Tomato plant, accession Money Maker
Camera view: tilt-top (135 deg); turntable rotation: 180 degrees
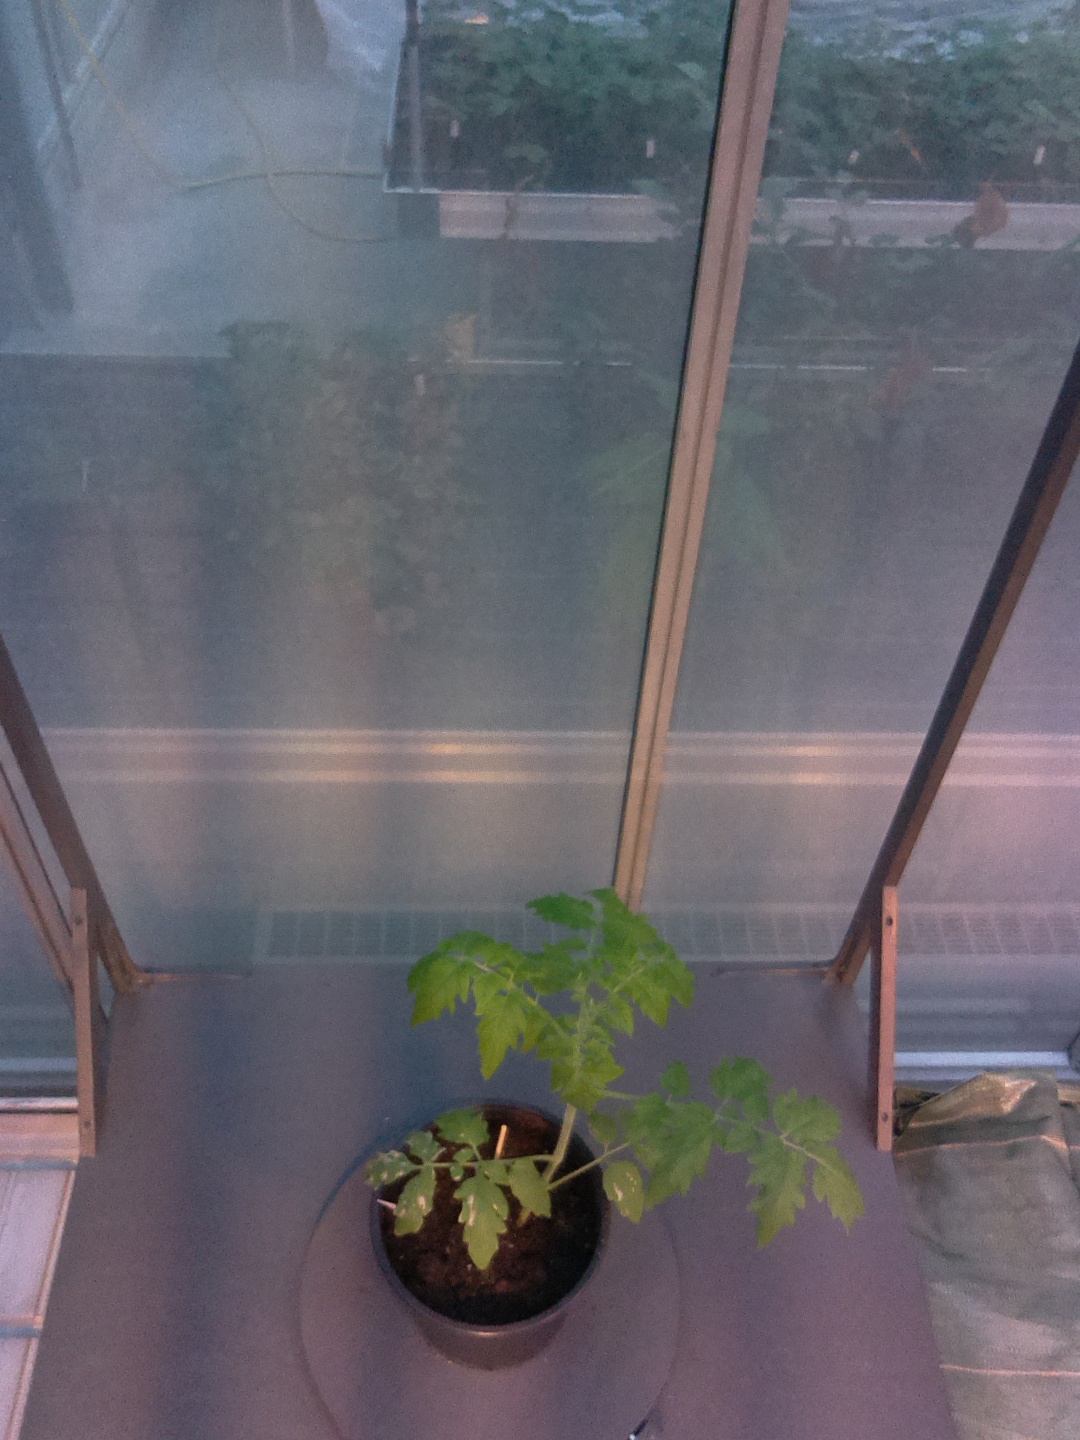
BBCH growth stage 14: 8 of true leaves visible